Nizhny Novgorod

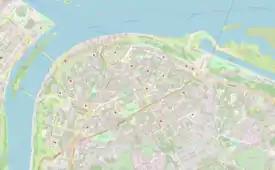

The area operates in what is referred to in international standards as Moscow Standard Time (MSK), which is 3 hours ahead of UTC, or UTC+3. Daylight saving time is no longer observed.